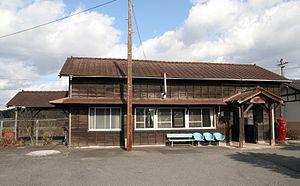
La gare de Mimasaka-Sendai est une gare ferroviaire située dans la ville de Tsuyama, dans la préfecture d'Okayama au Japon. La gare est exploitée par la compagnie JR West, sur la ligne Kishin.